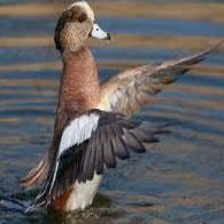
Species: AMERICAN WIGEON
Scientific name: MARECA AMERICANA
ImageNet parent category: drake